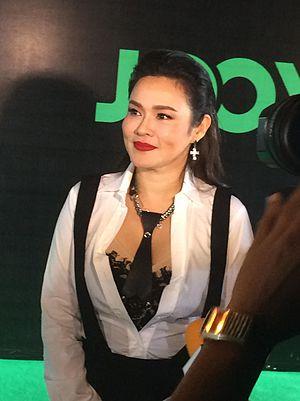
Mai Charoenpura ou Mai Siriwimol, née le 5 janvier 1969 à Bangkok, est une actrice et chanteuse de musique pop thaïlandaise.